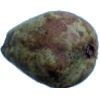
Label: Pear Stone 1